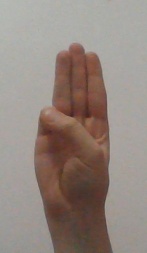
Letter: thaa